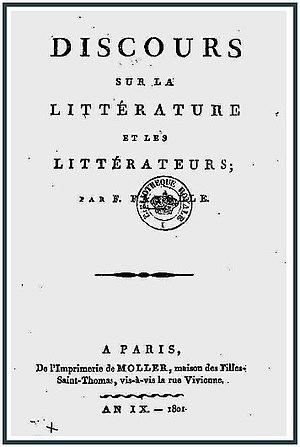
François-Joseph-Marie Fayolle, Discours sur la littérature et les littérateurs, 1801.